John Flamsteed

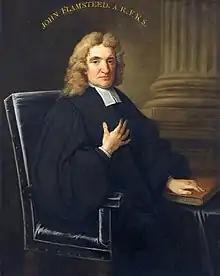
Portrait by Thomas Gibson, 1712

John Flamsteed (19 August 1646 – 31 December 1719) was an English astronomer and the first Astronomer Royal. His main achievements were the preparation of a 3,000-star catalogue, "Catalogus Britannicus", and a star atlas called "Atlas Coelestis", both published posthumously. He also made the first recorded observations of Uranus, although he mistakenly catalogued it as a star, and he laid the foundation stone for the Royal Greenwich Observatory.